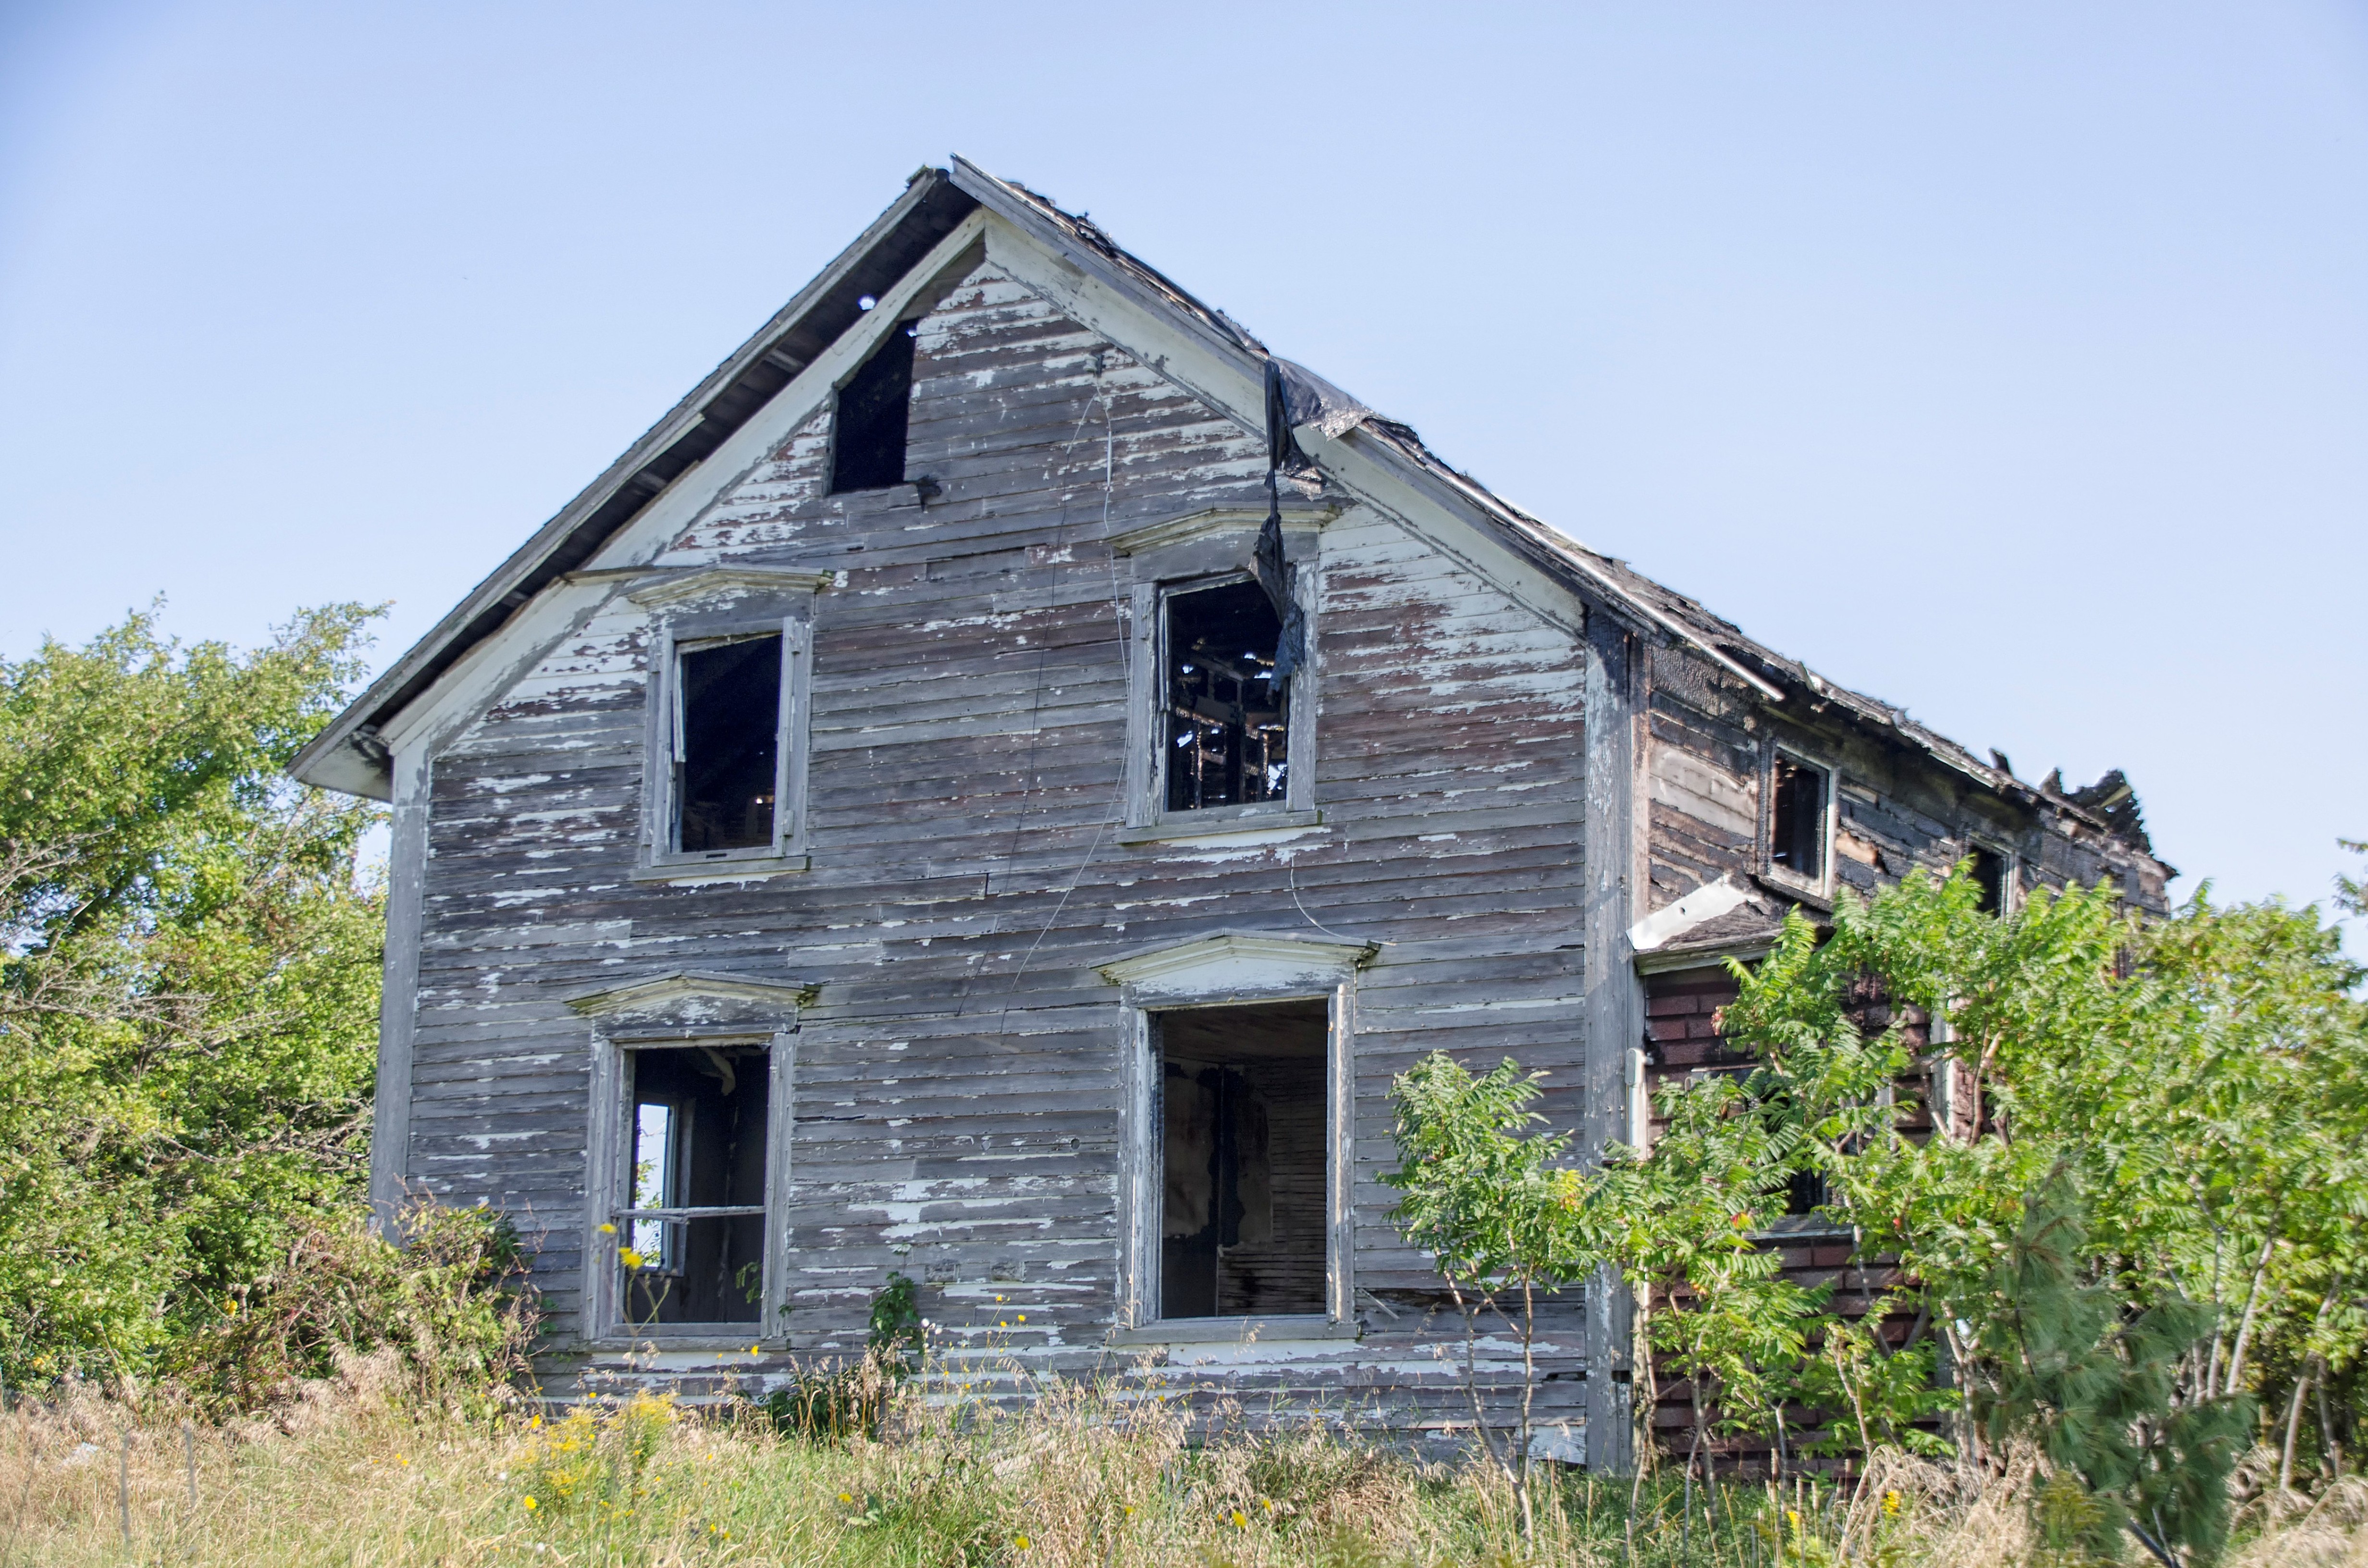
nature, architecture, house, roof, building, home, shack, cottage, facade, property, chapel, canada, farmhouse, estate, quebec, sherbrooke, siding, real estate, rural area, residential area